Loverboy (2005 film)

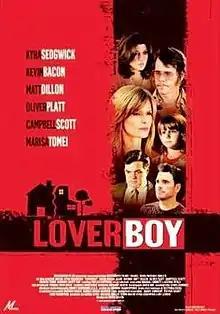
Theatrical release poster

Loverboy is a 2005 American drama film directed by Kevin Bacon. The cast includes his wife, Kyra Sedgwick, as well as both of their children, Travis and Sosie, the latter of whom has gone on to further her acting career in film and television. The film premiered at the 2005 Sundance Film Festival.